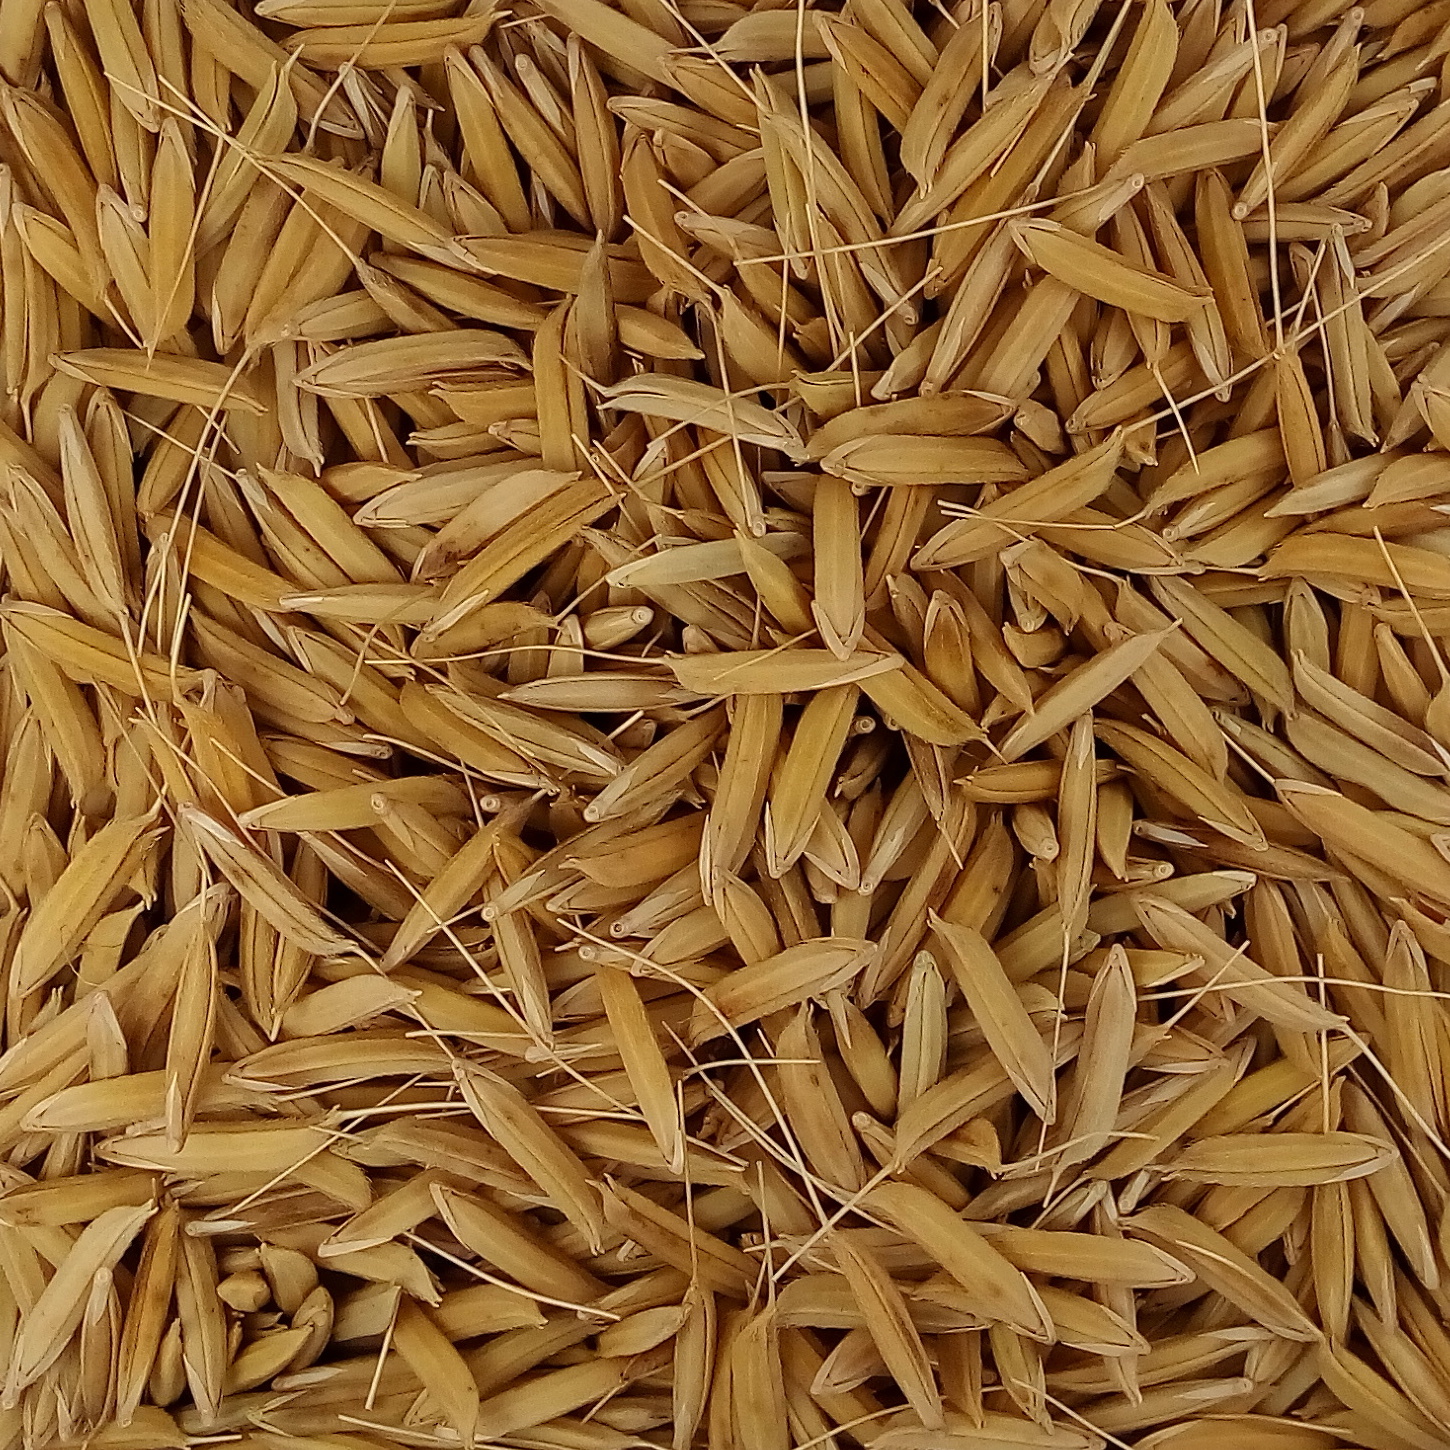
Rice seed variety: 1728